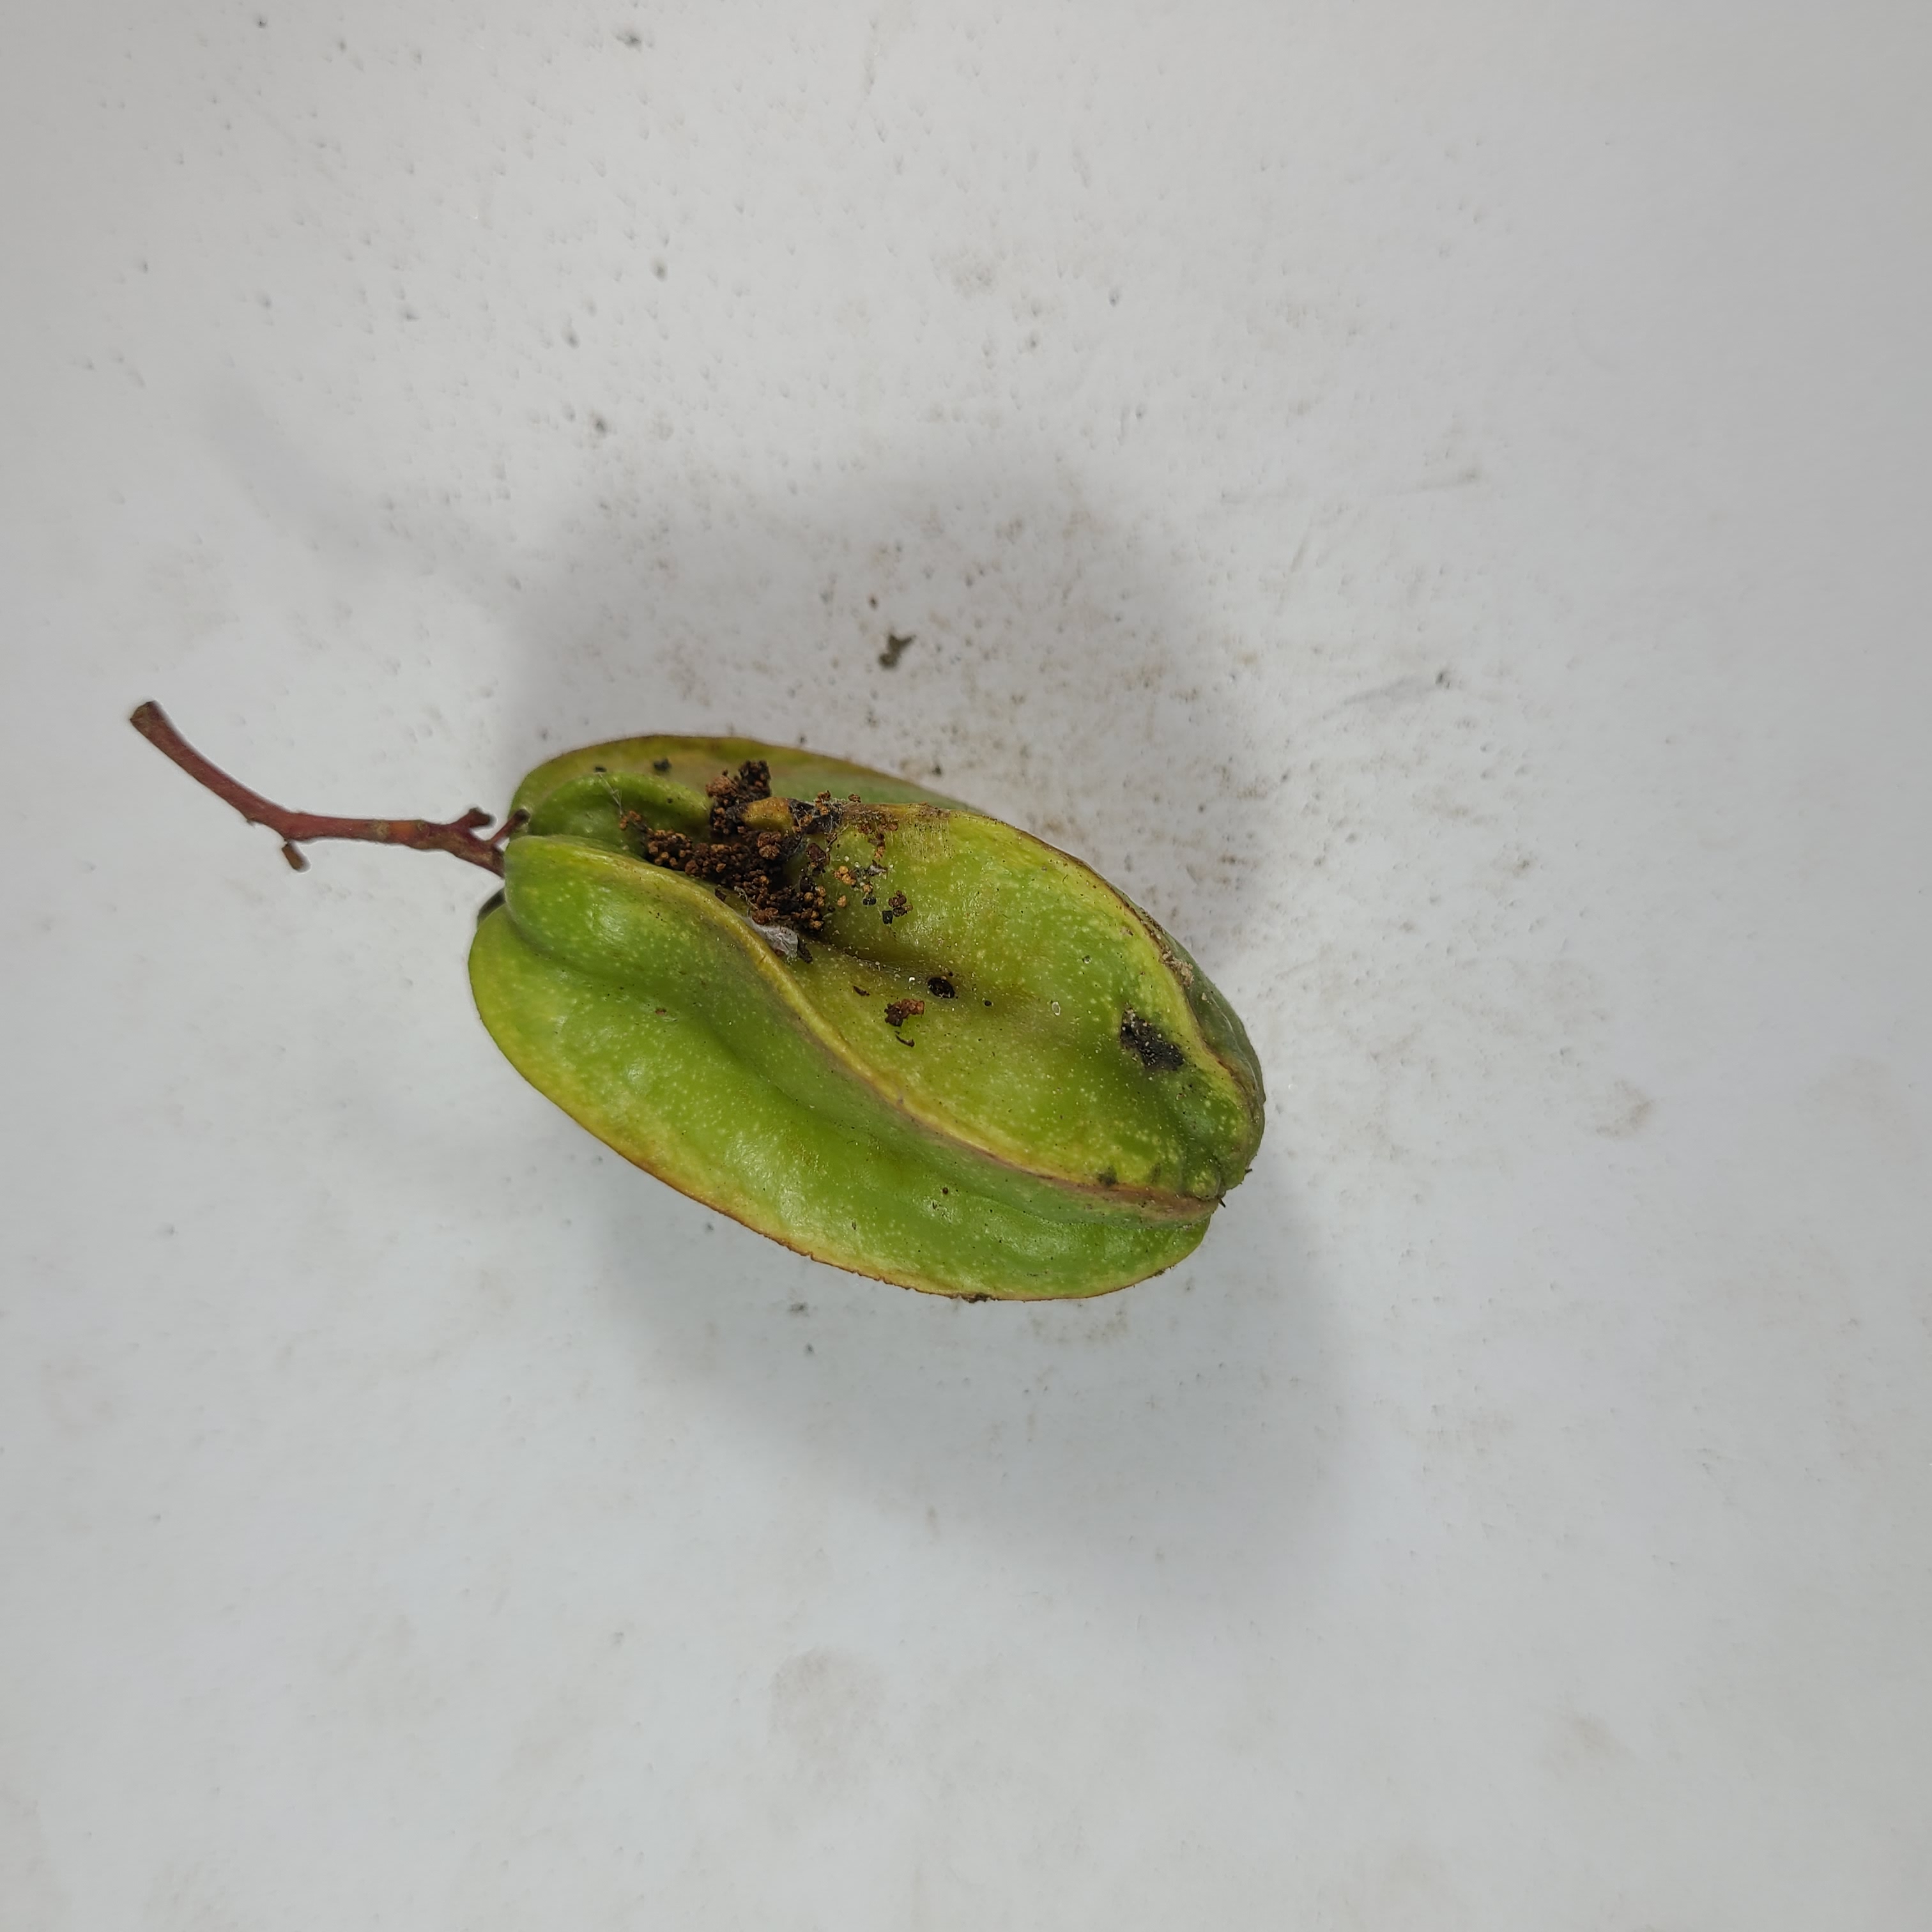
Label: Unhealthy Fruits